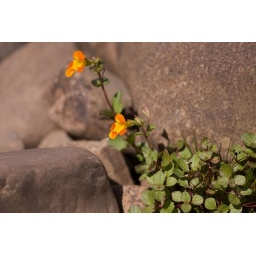
growing amongst bare rock in the river bed of the Tees.